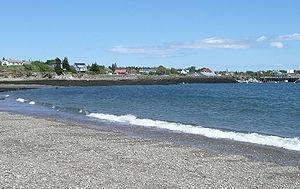
L'île de Grand Manan est une île canadienne, la plus grande de la baie de Fundy. C'est la principale île de l'archipel de Grand Manan, située à la frontière entre la baie de Fundy et le golfe du Maine. L'île fait partie du comté de Charlotte, à l'extrême sud du Nouveau-Brunswick.